Lea T

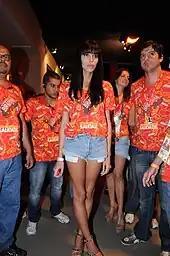
Lea T in 2011

She was on the list of the BBC's 100 Women announced on 23 November 2020.